Boone County Museum of History

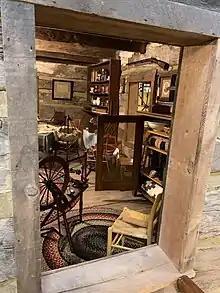
Family area on the first floor of Duxtad cabin

In 1974, the Duxtad family partially disassembled their 130-year old log farmhouse and began moving the entire structure fourteen miles south to be reassembled on a concrete slab next to the museum. By 1976, the entire two-story cabin had been restored and completely enclosed by an extension of the museum's building. Today the first floor of the farmhouse helps demonstrate the tools and artifacts of 1840s pioneer life in Northern Illinois while the second story helps to familiarize young children with concepts of the family farm.